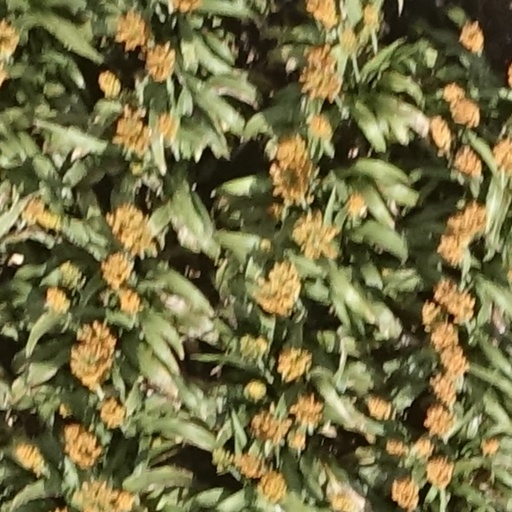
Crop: sorghum